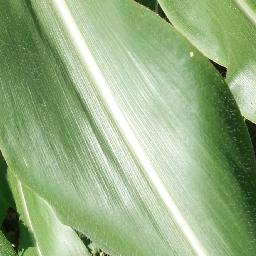
Label: Corn___healthy